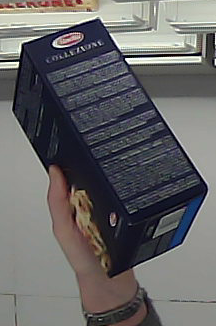
Product: barilla_lasagne